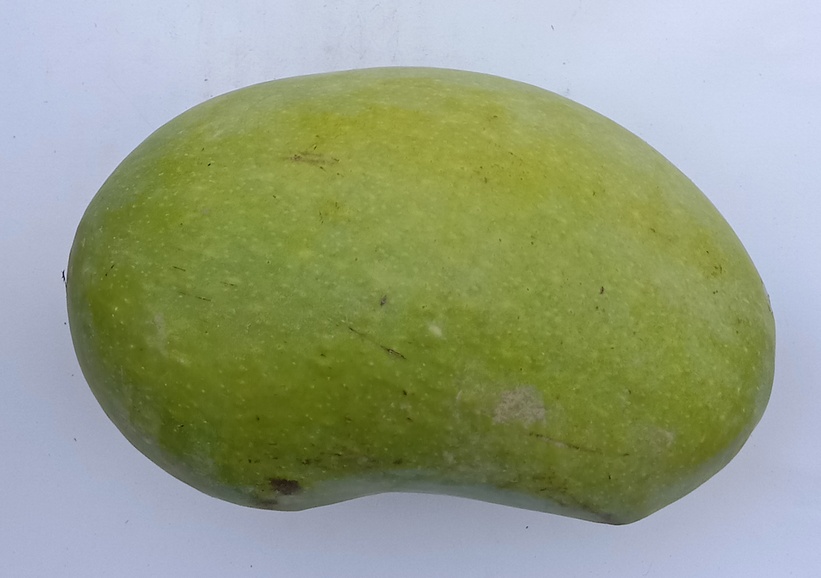
Mango variety: Chaunsa (White)